Fred Mascherino

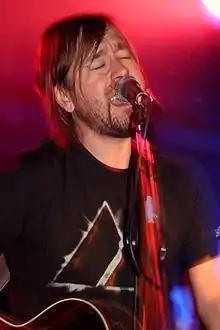
Mascherino in 2007

Frederick Paul Mascherino (born July 27, 1974) is an American musician best known for his work as lead guitarist and co-lead vocalist in alternative rock band Taking Back Sunday. He is currently active with bands The Color Fred and Say Anything. Fred is also known for working with Terrible Things. He also runs the record label Heading East Records. He is vegan and straight edge.